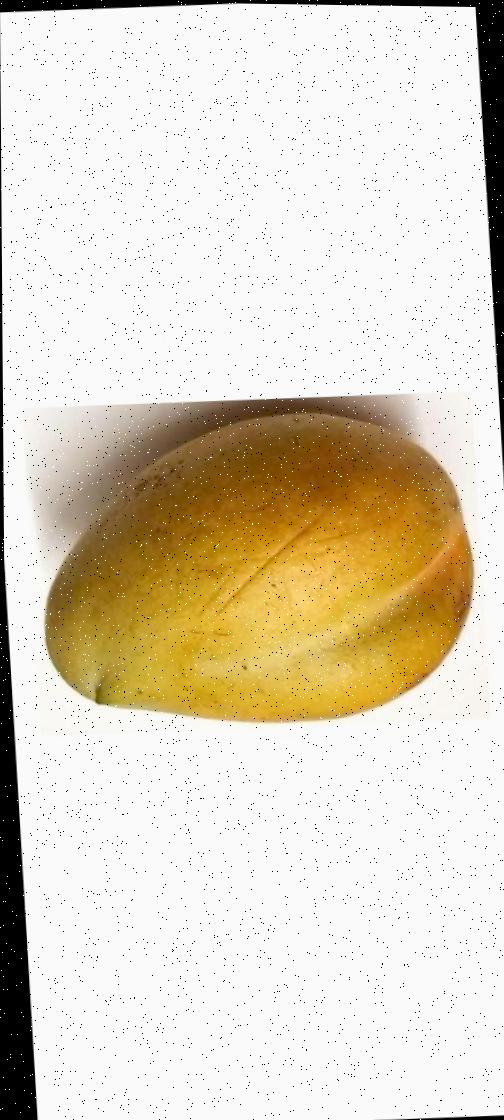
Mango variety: Bari-11